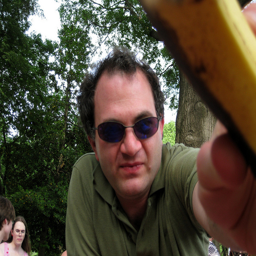
A man is holding the camera, wearing a green polo and sunglasses.
A man wearing sunglasses wearing a green shirt.
A man is holding a banana up to the camera
A man wearing sunglasses is looking at the camera.
a man up close to the camera with sunglasses on